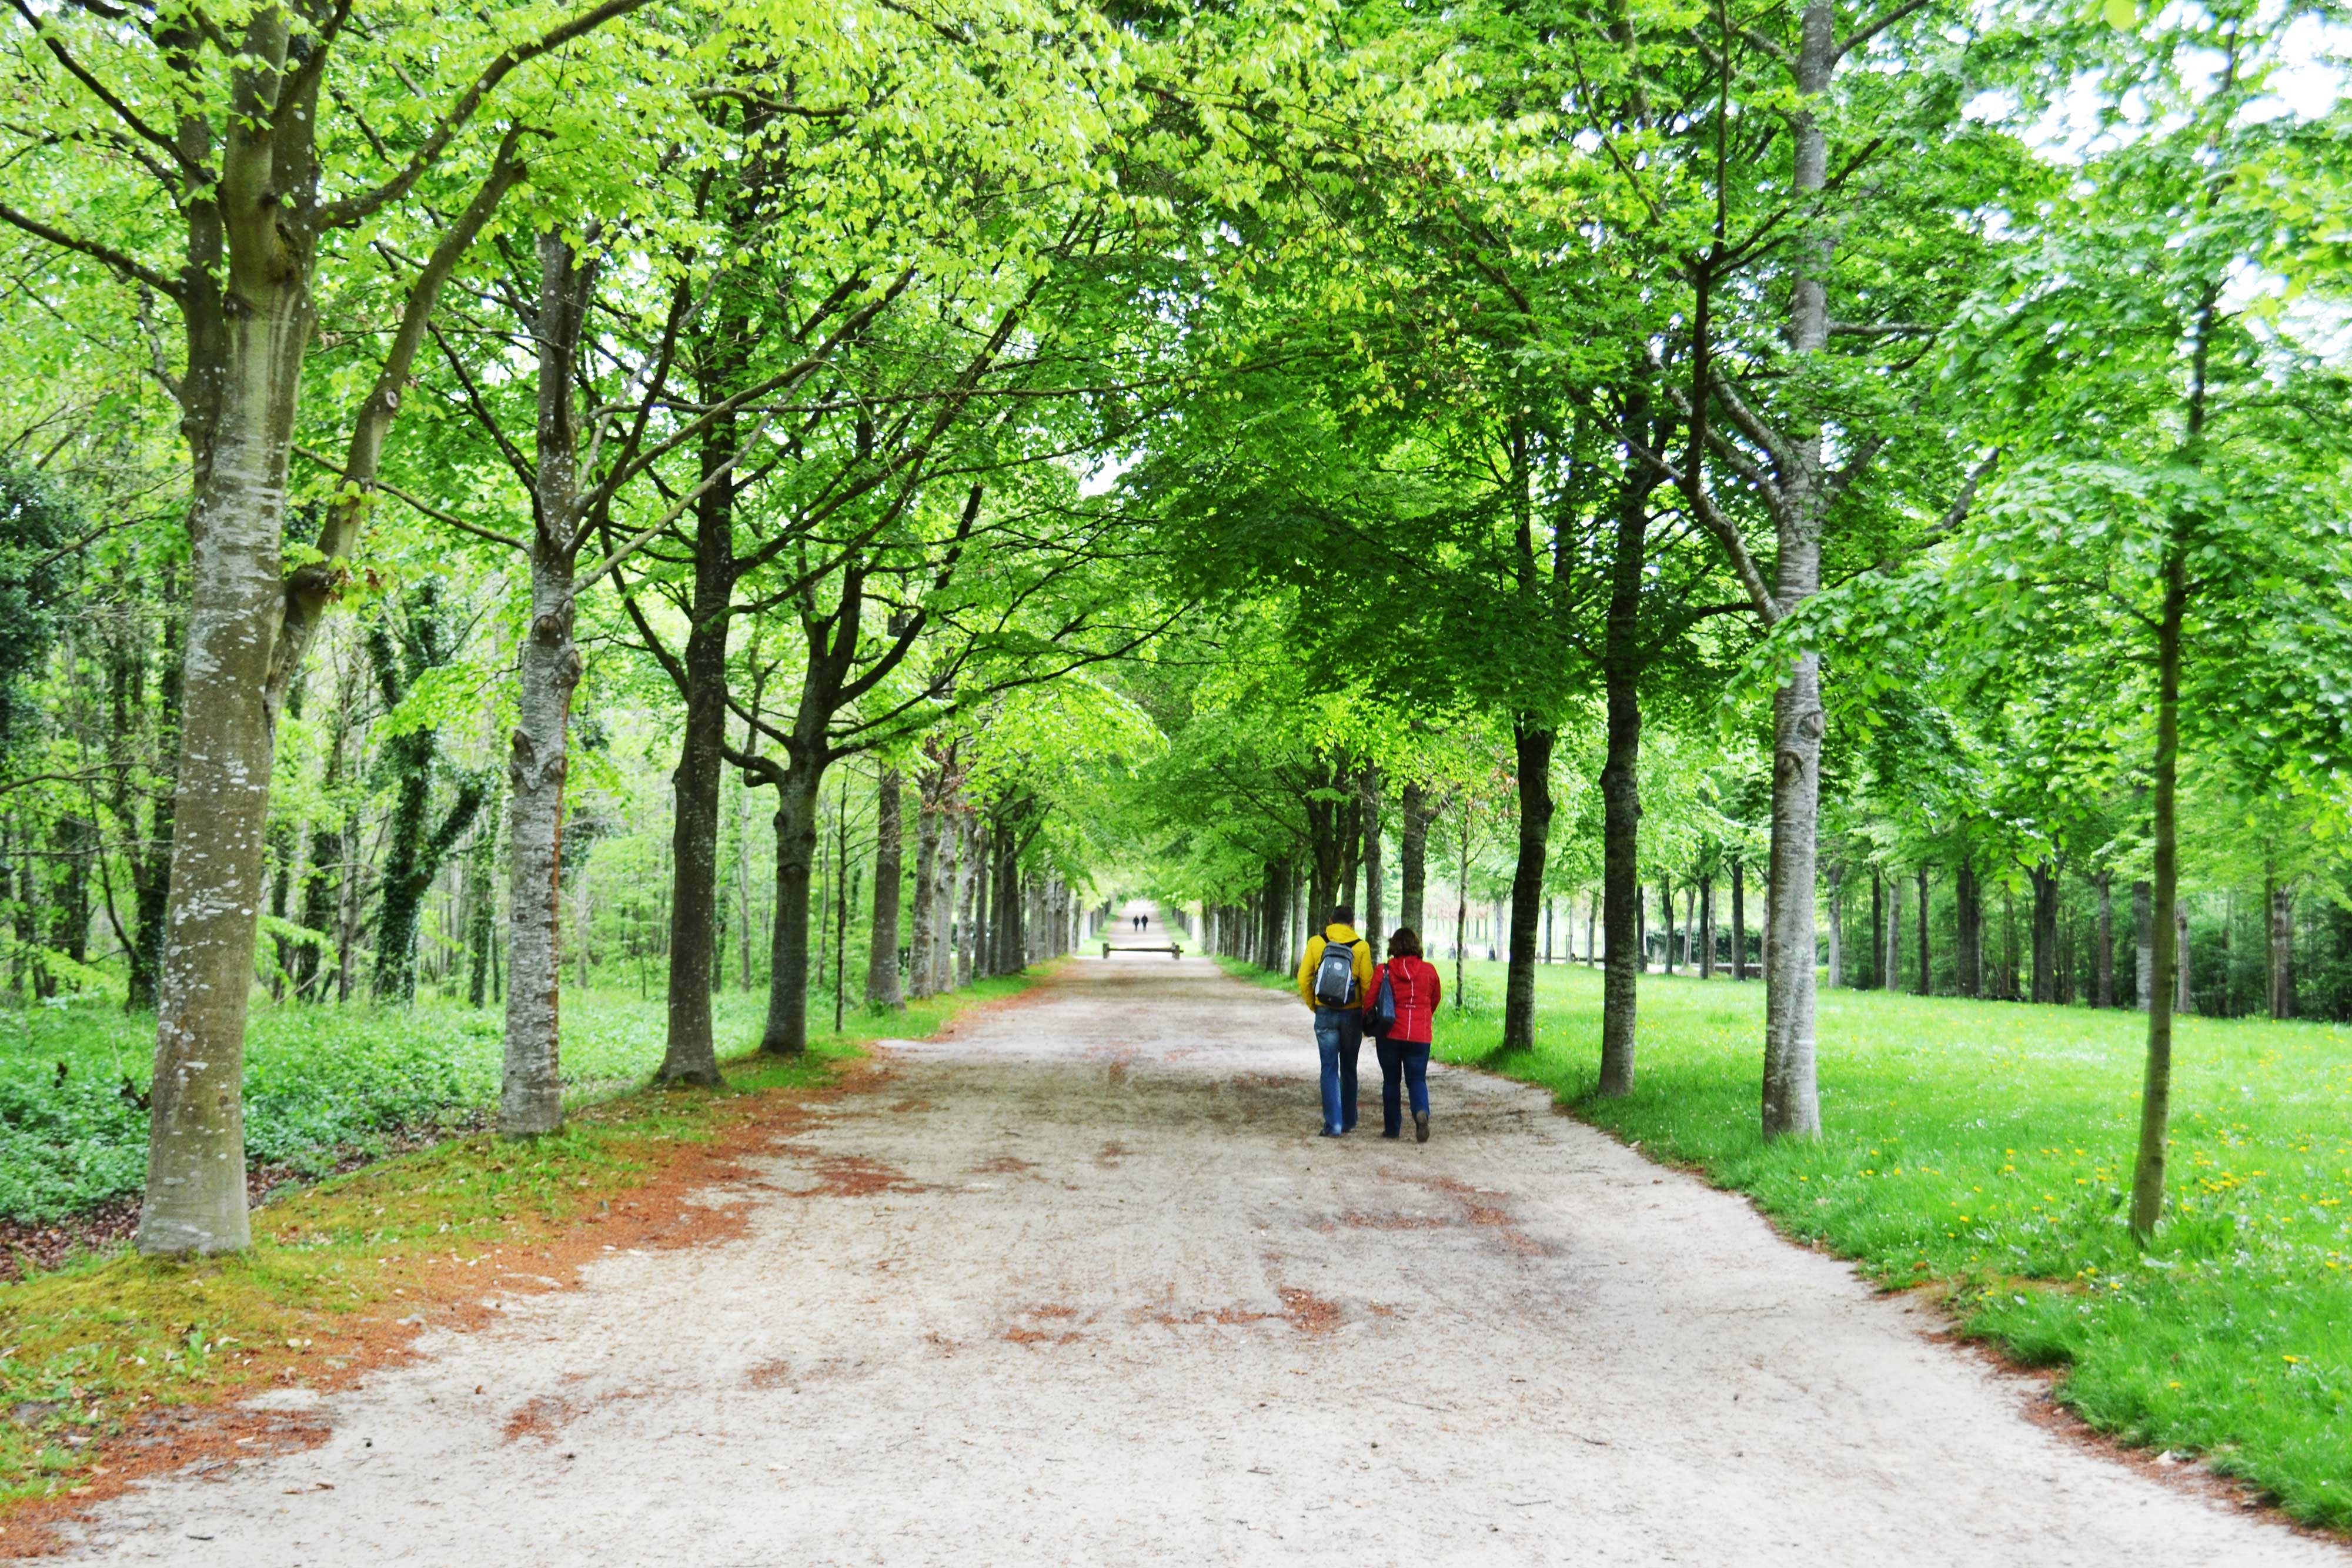
tree, forest, plant, trail, leaf, park, woodland, habitat, rural area, natural environment, woody plant, nonbuilding structure